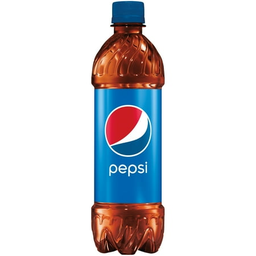
Label: plastic